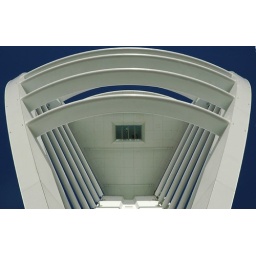
The tower's glass floor can be seen over 100 metres above me.